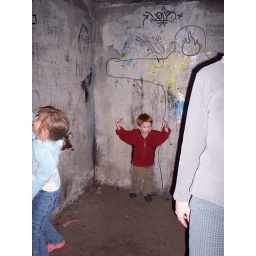
Actually it is just ruins of a stone bathroom in the middle of the park, but pretty neat none the less.